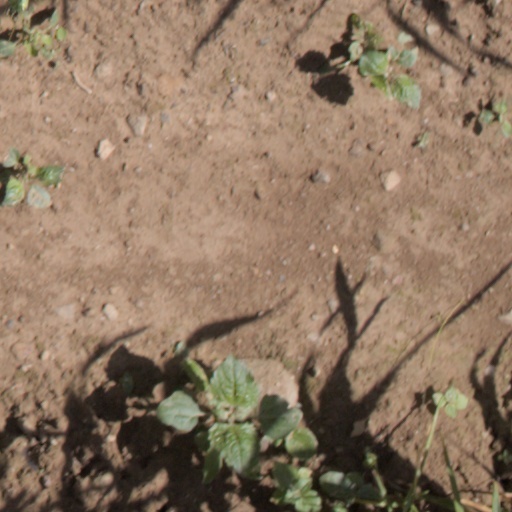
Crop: wheat